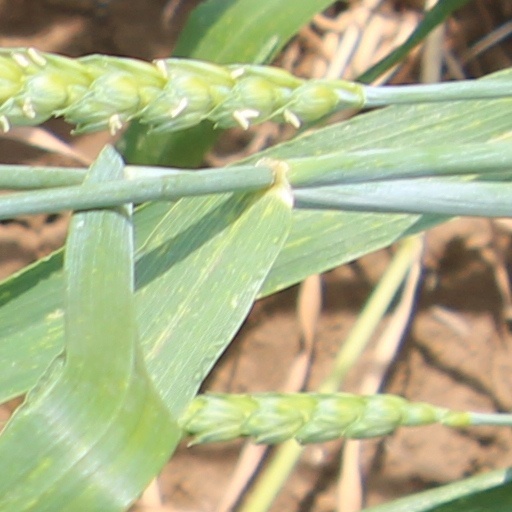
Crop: wheat